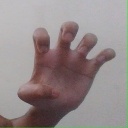
अक्षर: झ